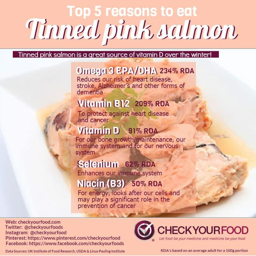
the health benefits of tinned pink salmon - check your food